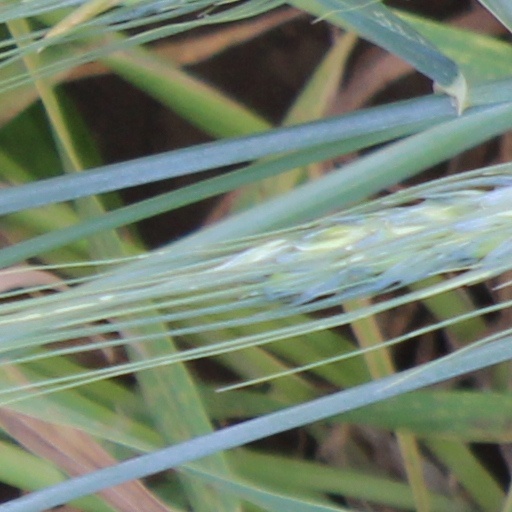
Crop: wheat